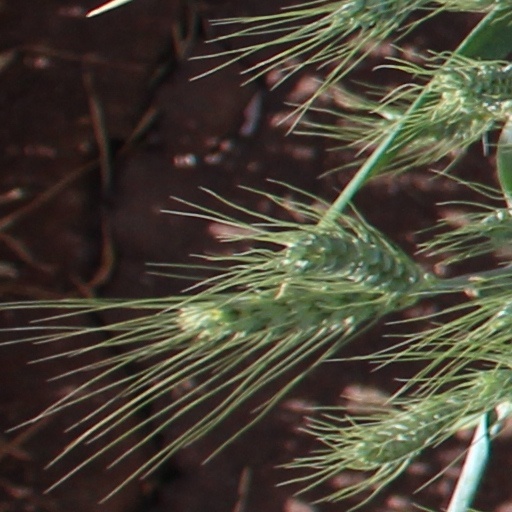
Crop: wheat